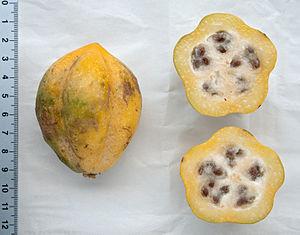
Le papayer de montagne est une espèce de plante à fleur de la famille des Caricaceae. Son fruit est savoureux ; il est originaire du nord-est de l'Amérique du Sud et est cultivé du Panamá jusqu'à l'Argentine et le Chili à des altitudes de 1 000 m jusqu'à 3 300 m.